Nintendo Entertainment System

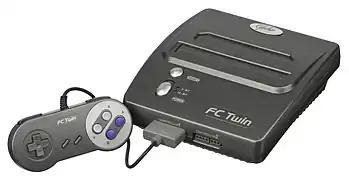
Pirated clones of NES hardware remained in production for many years after the original had been discontinued. Some clones play cartridges from multiple systems, such as this FC Twin that plays NES and SNES games.

Nintendo initially planned for the console to enter the North American market through a distribution agreement with Atari. The agreement was expected to be finalized at the Summer Consumer Electronics Show (CES) in June 1983. However, during the show, Atari discovered that Coleco was demonstrating an unlicensed port of Nintendo's "Donkey Kong" on its Coleco Adam computer system. Atari, believing this violated its exclusive license for the game, delayed the deal. Shortly afterward, Atari CEO Ray Kassar was fired, the deal fell apart, and Nintendo decided to market its system on its own.